Monopoly (game)

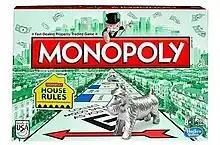
2014 US Monopoly box

There have since been some changes to the board. Not all of the Chance and Community Chest cards as shown in the 1935 patent were used in editions from 1936/1937 onwards. Graphics with the Mr. Monopoly character (then known as "Rich Uncle Pennybags") were added in that same time-frame. A graphic of a chest containing coins was added to the Community Chest spaces, as were the flat purchase prices of the properties. Traditionally, the Community Chest cards were yellow (although they were sometimes printed on blue stock) with no decoration or text on the back; the Chance cards were orange with no text or decoration on the back.